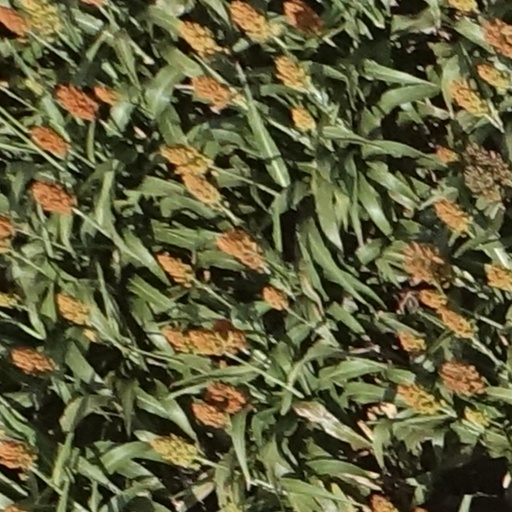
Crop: sorghum